Blythe Hall, Lathom

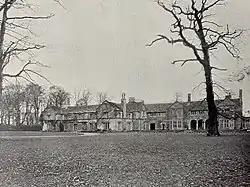
Blythe Hall as shown in sale advert in December 1923

In 1933 it became a Catholic Seminary for training Passionist priests and called St Gabriel's Retreat. In 1973 it was bought by ex-footballer David Whelan for £80,000 and in 1980 by hoteliers John and Diana Craig.